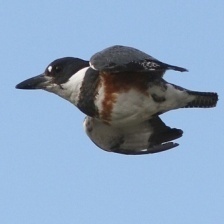
Species: BELTED KINGFISHER
Scientific name: MEGACERYLE ALCYON